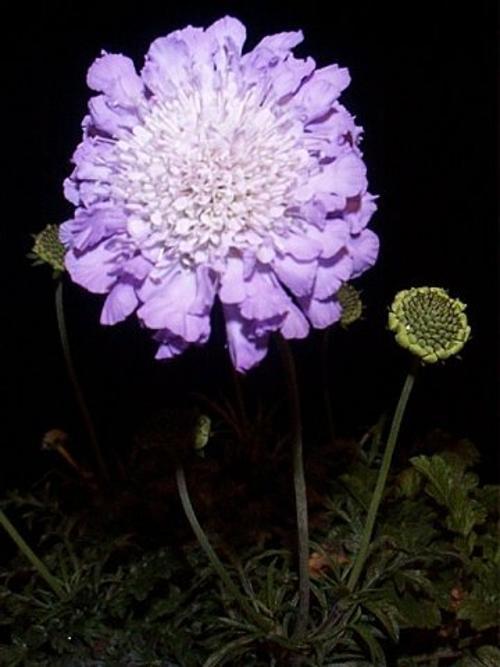
Label: pincushion flower